Jean-Antoine Houdon

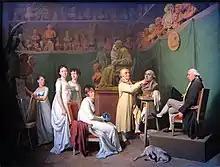
"Jean-Antoine Houdon at work in his atelier", 1804, by Louis-Léopold Boilly, Musée des Arts Décoratifs, Paris.

In 1752, he entered the Académie royale de peinture et de sculpture, where he studied with René-Michel Slodtz, Jean-Baptiste Lemoyne, and Jean-Baptiste Pigalle. From 1761 to 1764, he studied at the École royale des élèves protégés.